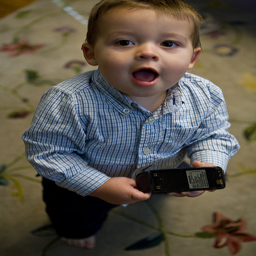
A little kid that is holding a phone.
A cute little boy holding a cell phone.
A small child is looking at the camera while holding a cell phone.
A small baby is holding a cell phone in his hand.
there is a young boy holding a black phone